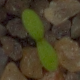
Label: scentless_mayweed